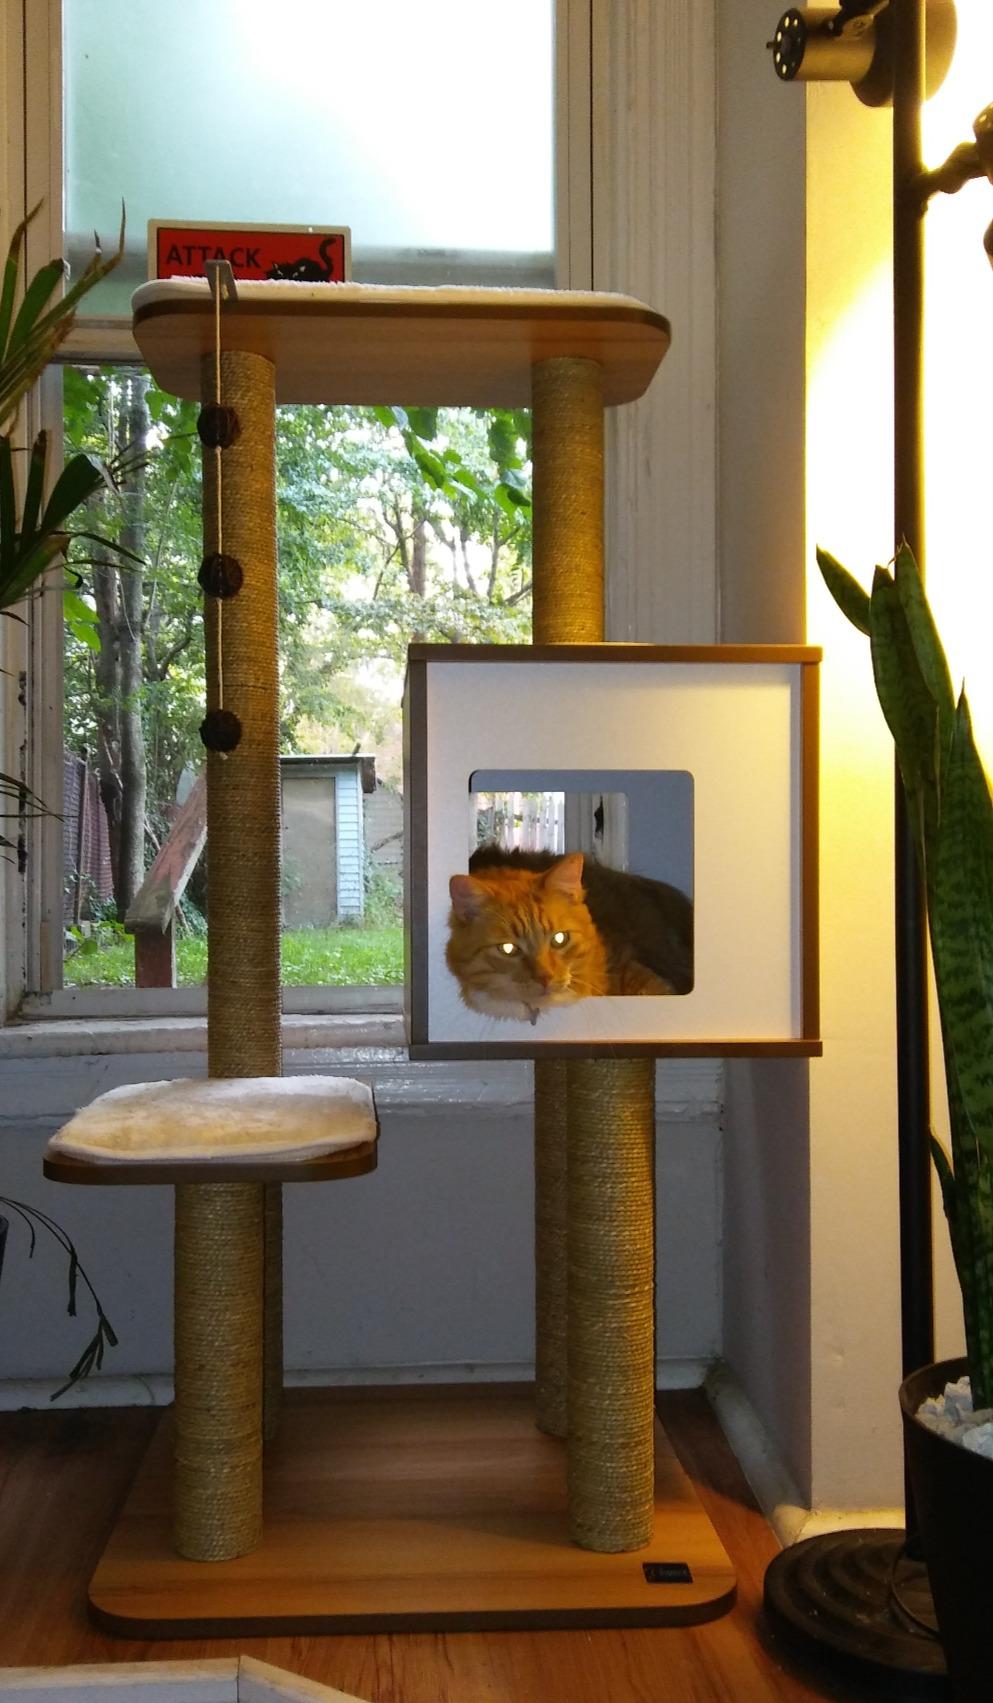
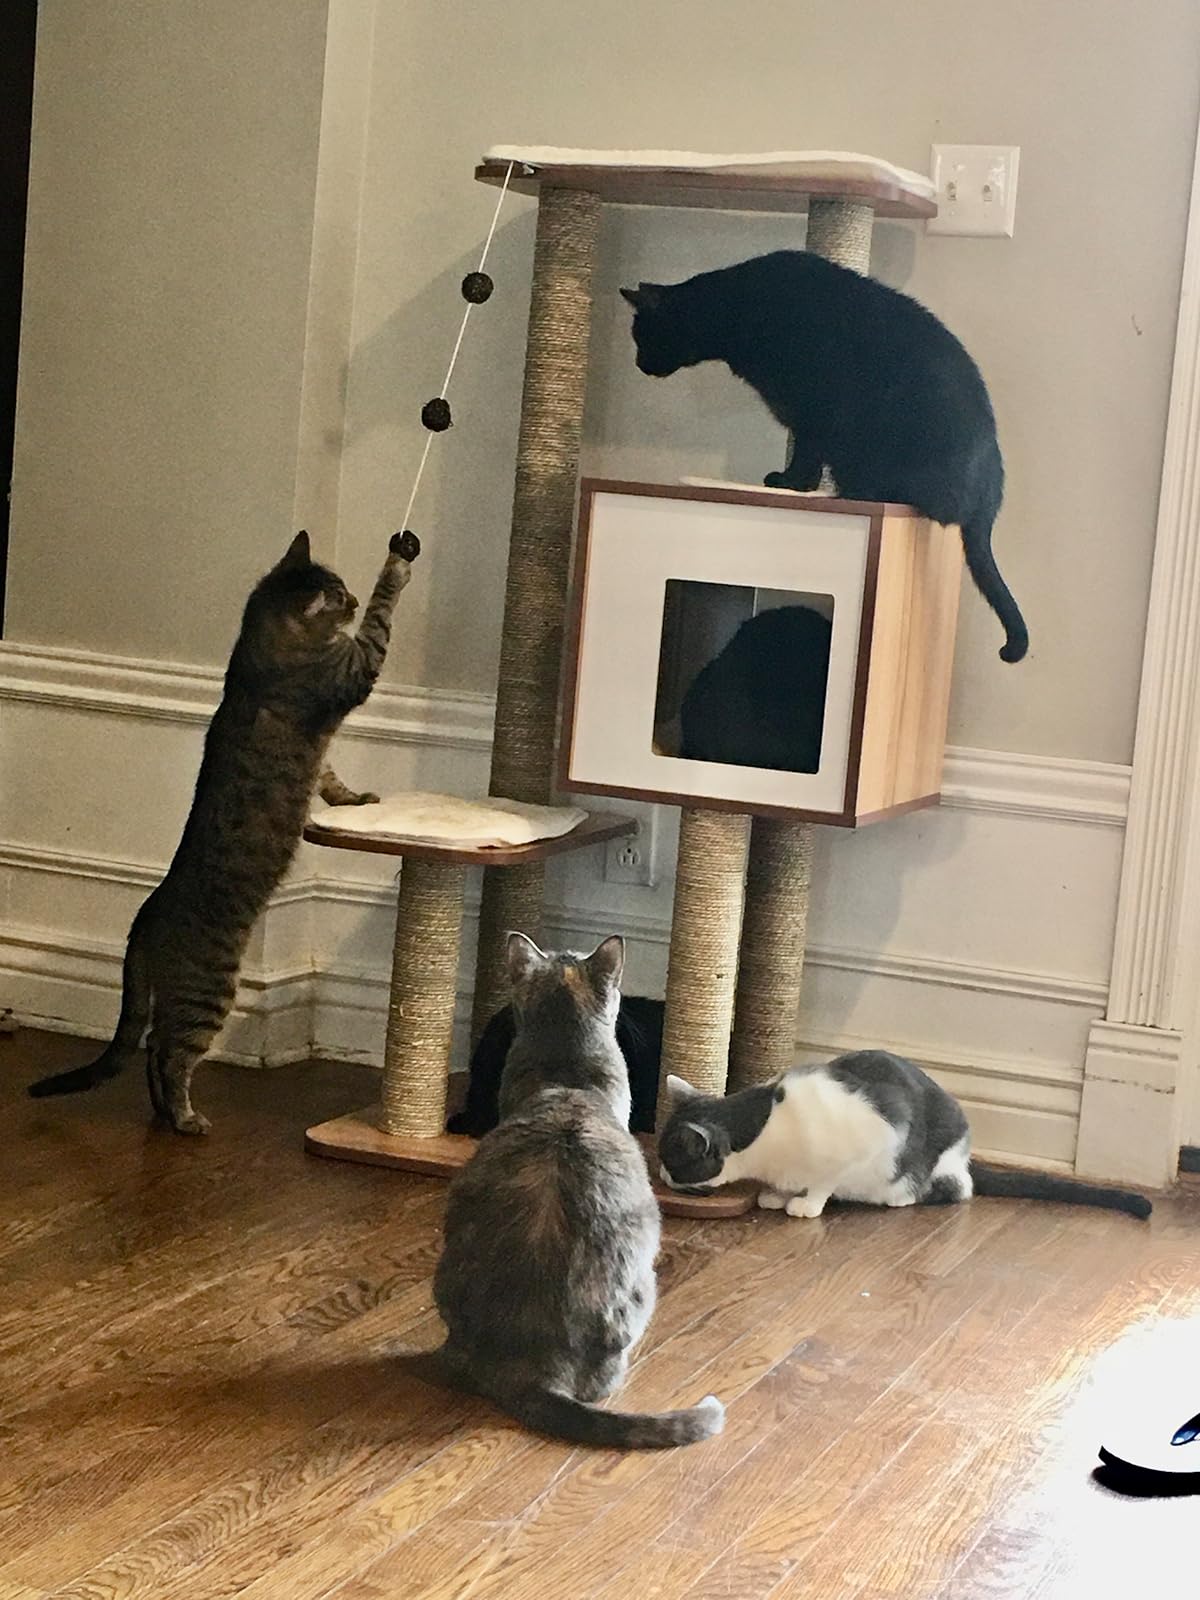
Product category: items_cat tree
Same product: yes